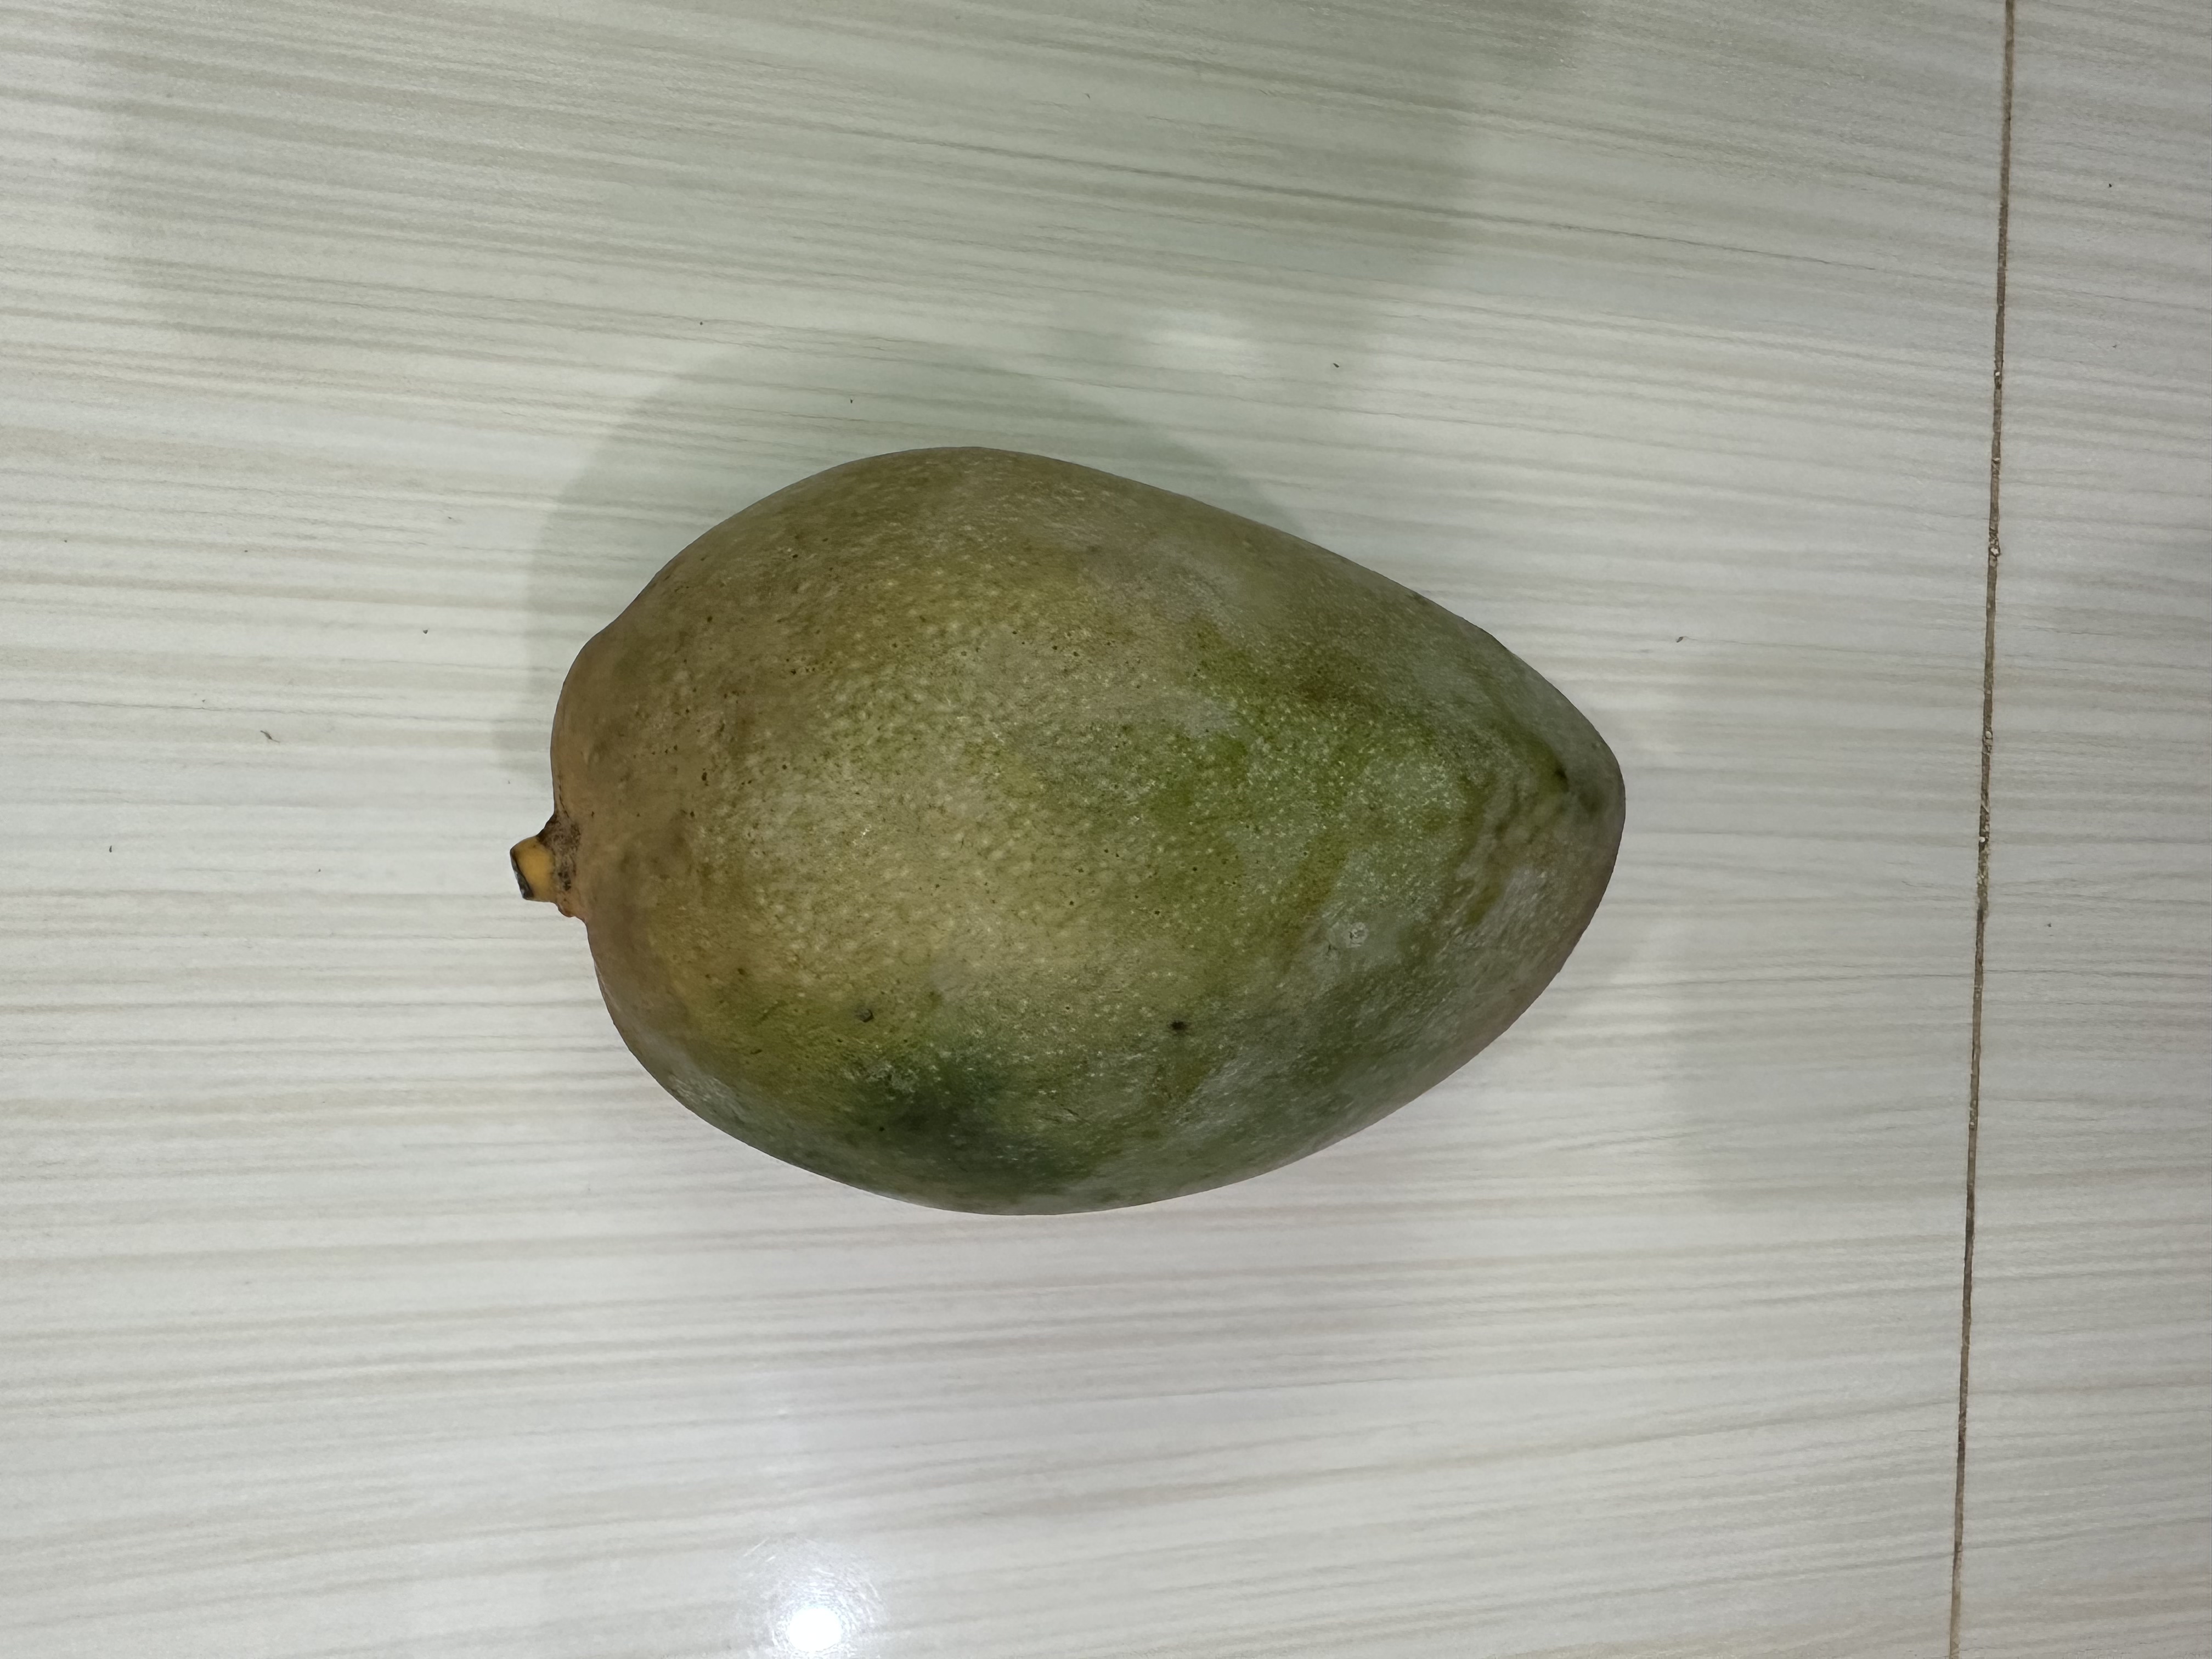
Mango variety: Bari-7